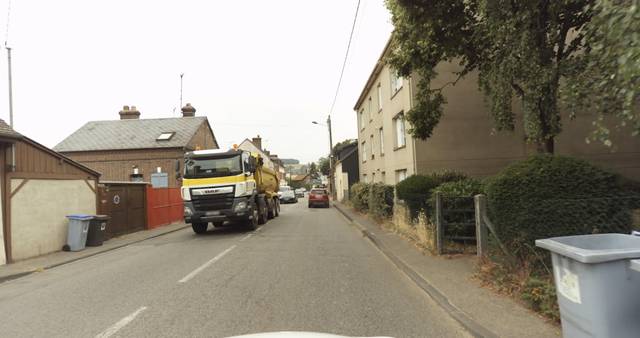
Region: France
Coordinates: 49.031, 1.16